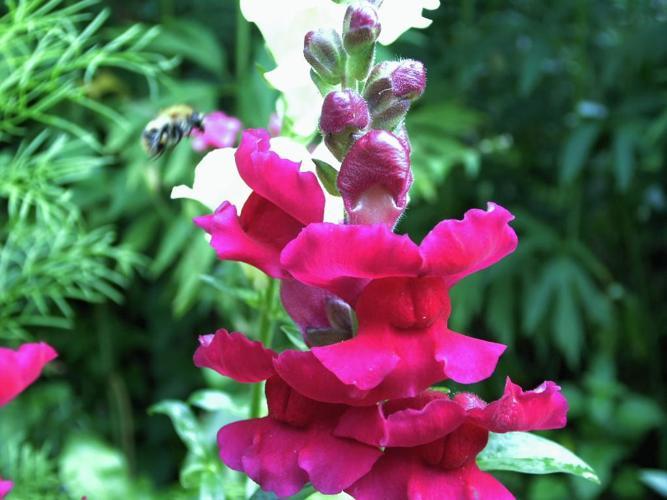
Label: snapdragon